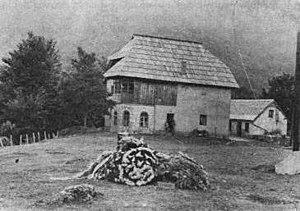
La Villa de Santic, la dernière demeure de Lazar Drljaca
Lazar Drljača est un peintre de Bosnie-Herzégovine, lié au mouvement expressionniste.